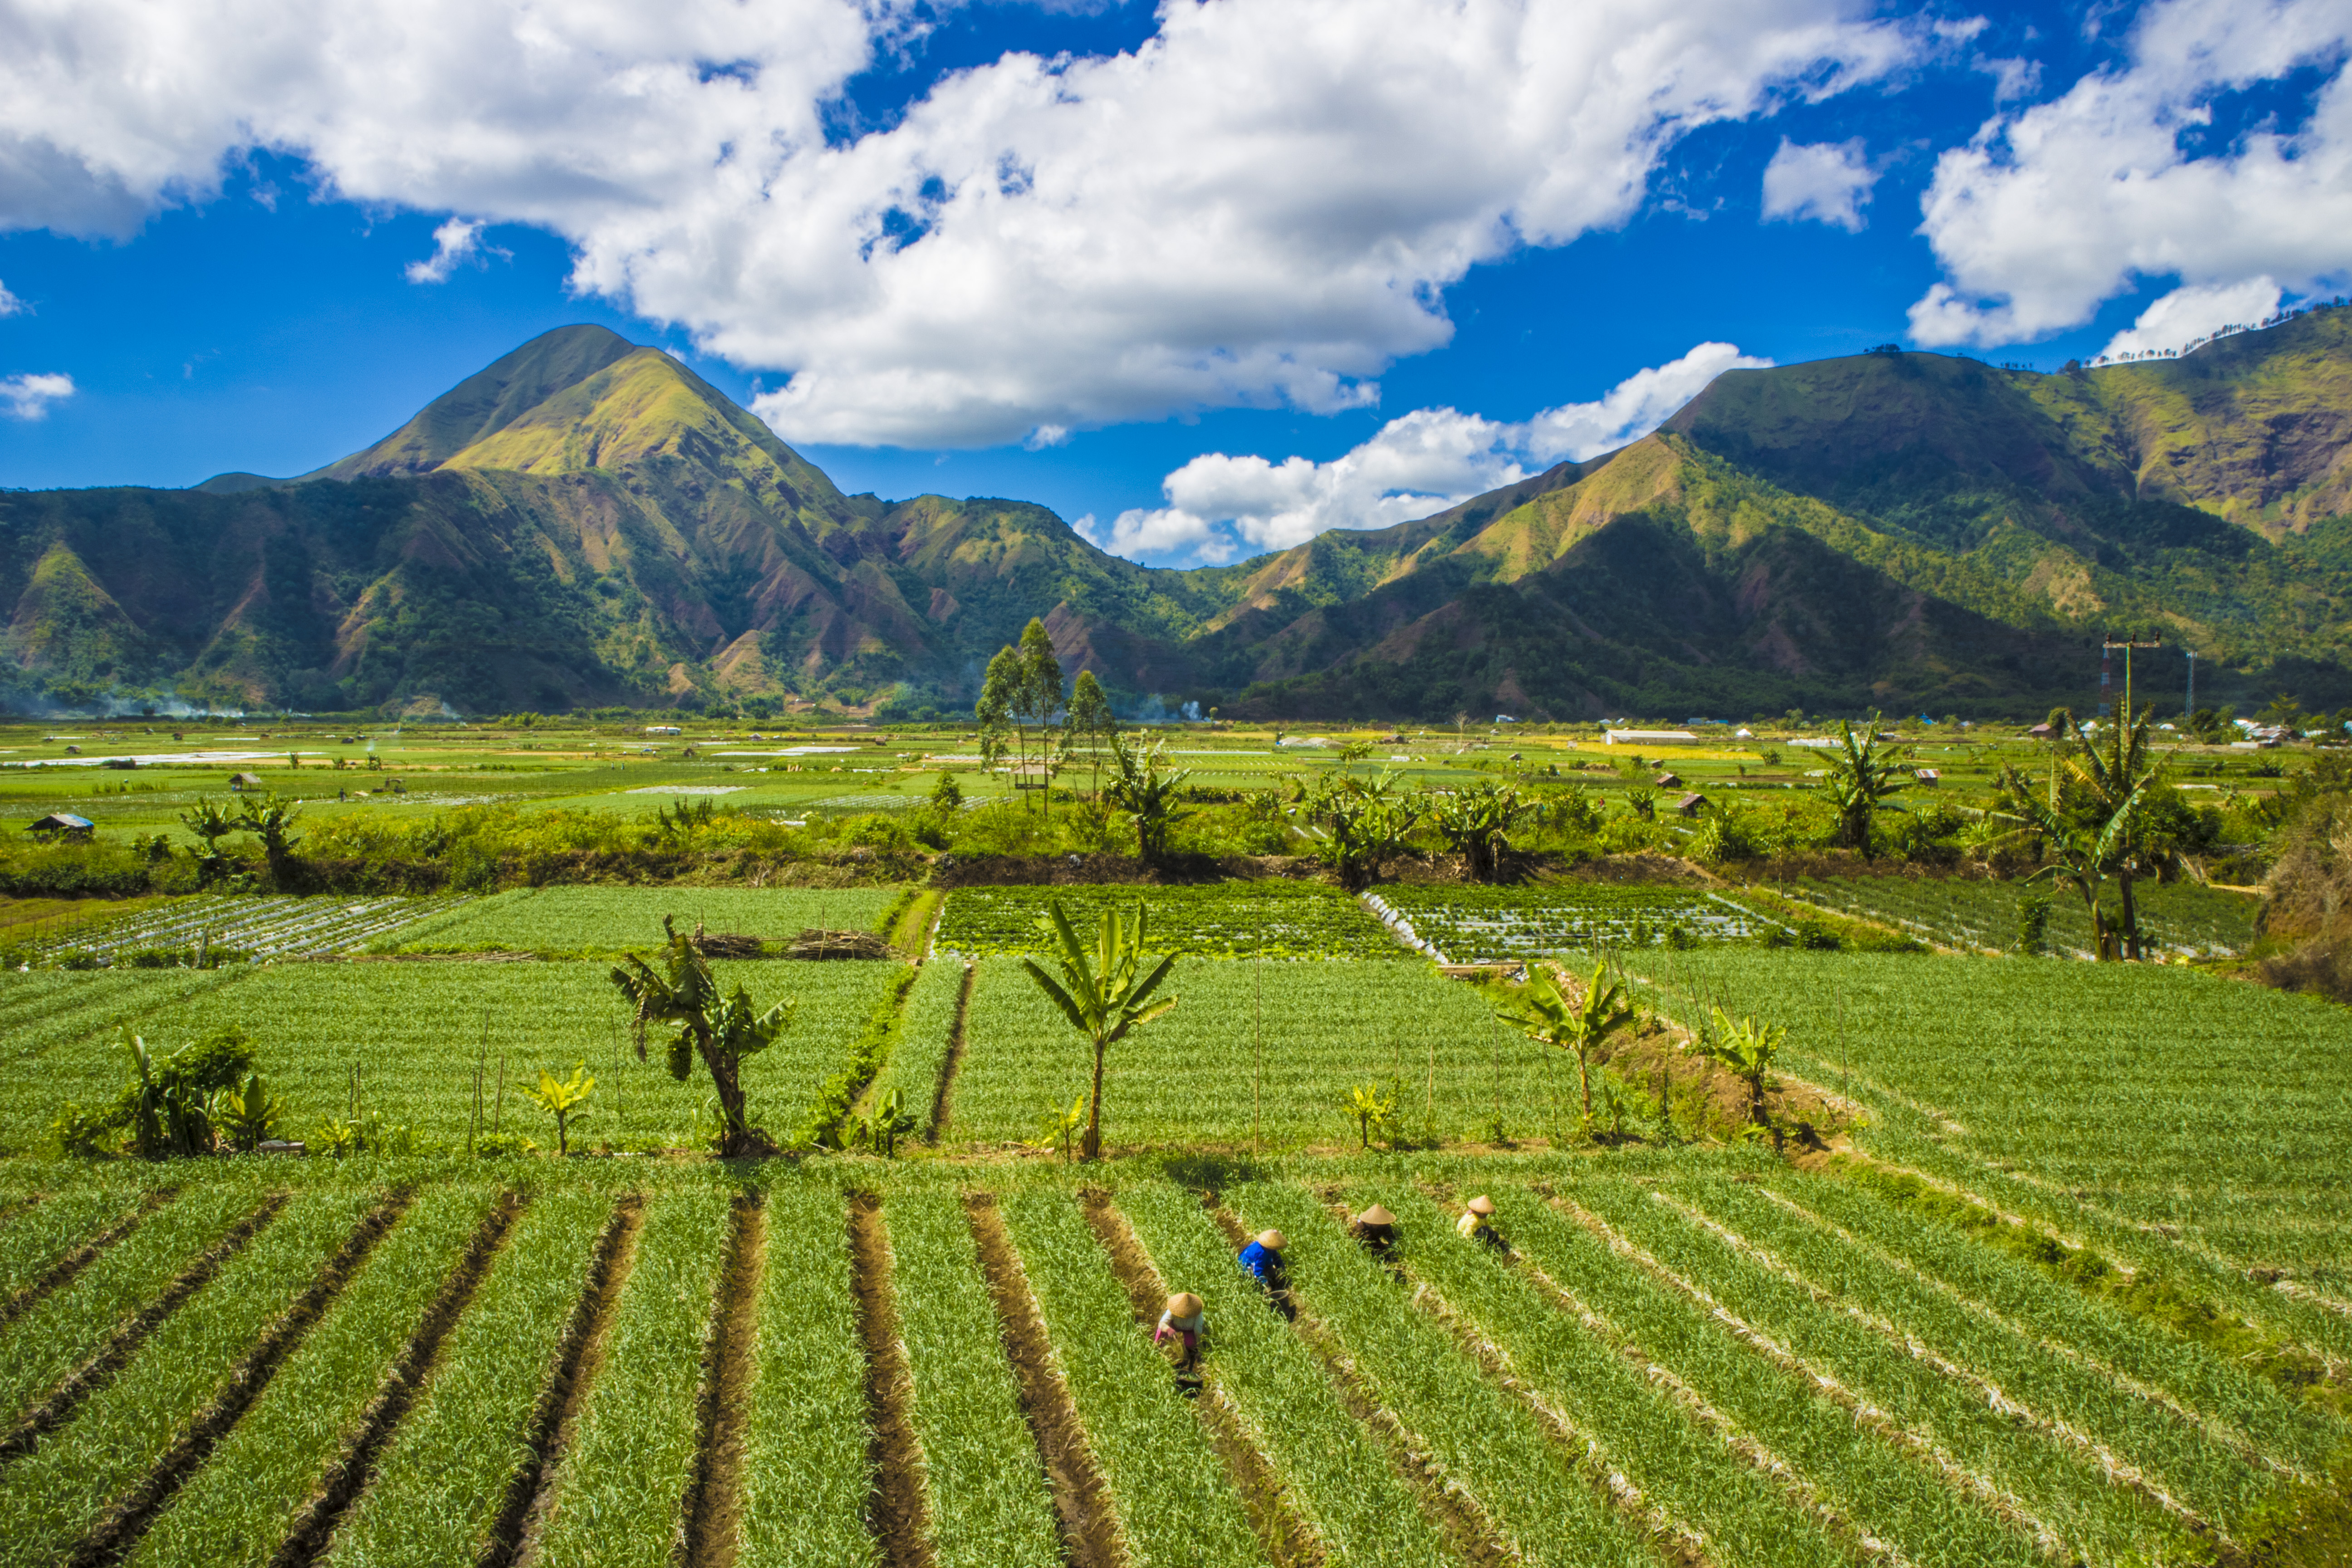
rice field, landscape, hills, farmers, village, villagers, nature, scenic, field, grassland, highland, vegetation, agriculture, sky, mount scenery, mountain, paddy field, grass, hill station, crop, rural area, hill, terrace, farm, plantation, plain, tourism, national park, cloud, tree, pasture, mountain range, grass family, meadow